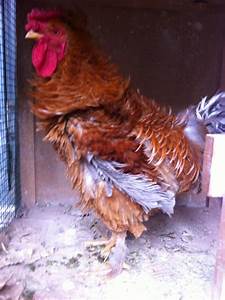
Label: chicken